Moving heat source model for thin plates

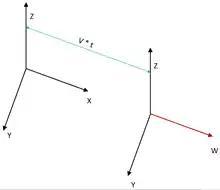
Moving coordinate system at time, t, traveling at speed, V, parallel to the x-direction of a fixed coordinate system.

A heat flux boundary condition attributed to Rosenthal is to consider the rate of energy (power) transferred from the arc to the plate as equal to the heat transferred outward from a cylinder with height equal to the plate thickness and an infinitely small radius at the origin: